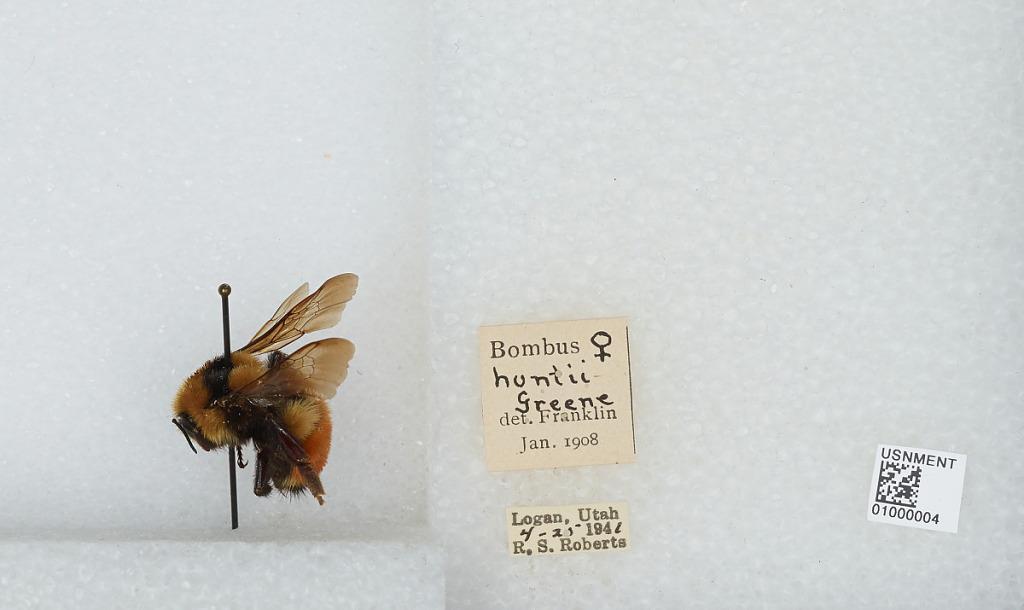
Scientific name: Bombus (Pyrobombus) huntii Greene
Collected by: R. Roberts
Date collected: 1941-4-25
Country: United States
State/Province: Utah
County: Cache
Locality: Logan
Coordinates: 41.7378, -111.831
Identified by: Franklin